Spanish ironclad Arapiles

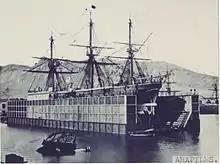
"Arapiles" in the floating dry dock at Cartagena, Spain.

The Spanish government authorized the construction of "Arapiles" on 10 April 1861 as a 4,478-ton wooden screw frigate with a steam engine rated at a nominal . It signed a contract for the ship's construction on 15 April 1861 with the British firm Green. Green laid her keel at its shipyard at Blackwall in London, England, on 1 June 1861. A year later, the Spanish government decided to reorder her an ironclad warship, and her conversion into an ironclad began in August 1862 when roughly of armor was added to her hull. The Spanish government signed a contract for the conversion with Green on 10 January 1863, and the ship was launched on 17 October 1864. One source claims she was completed in 1865, but another notes that her construction encountered numerous delays due to shortages of labor and construction materials, Spain's economic difficulties, and an embargo the United Kingdom placed on Spain during the Chincha Islands War. "Arapiles" finally was handed over to a Spanish delegation in the United Kingdom on 14 September 1868. Her total construction cost was 6,601,672 pesetas.